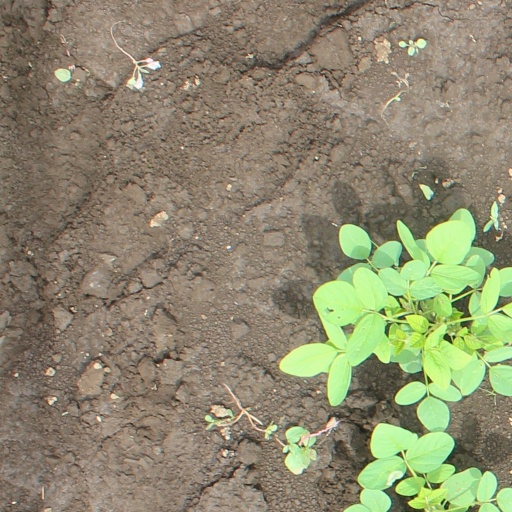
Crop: soybean